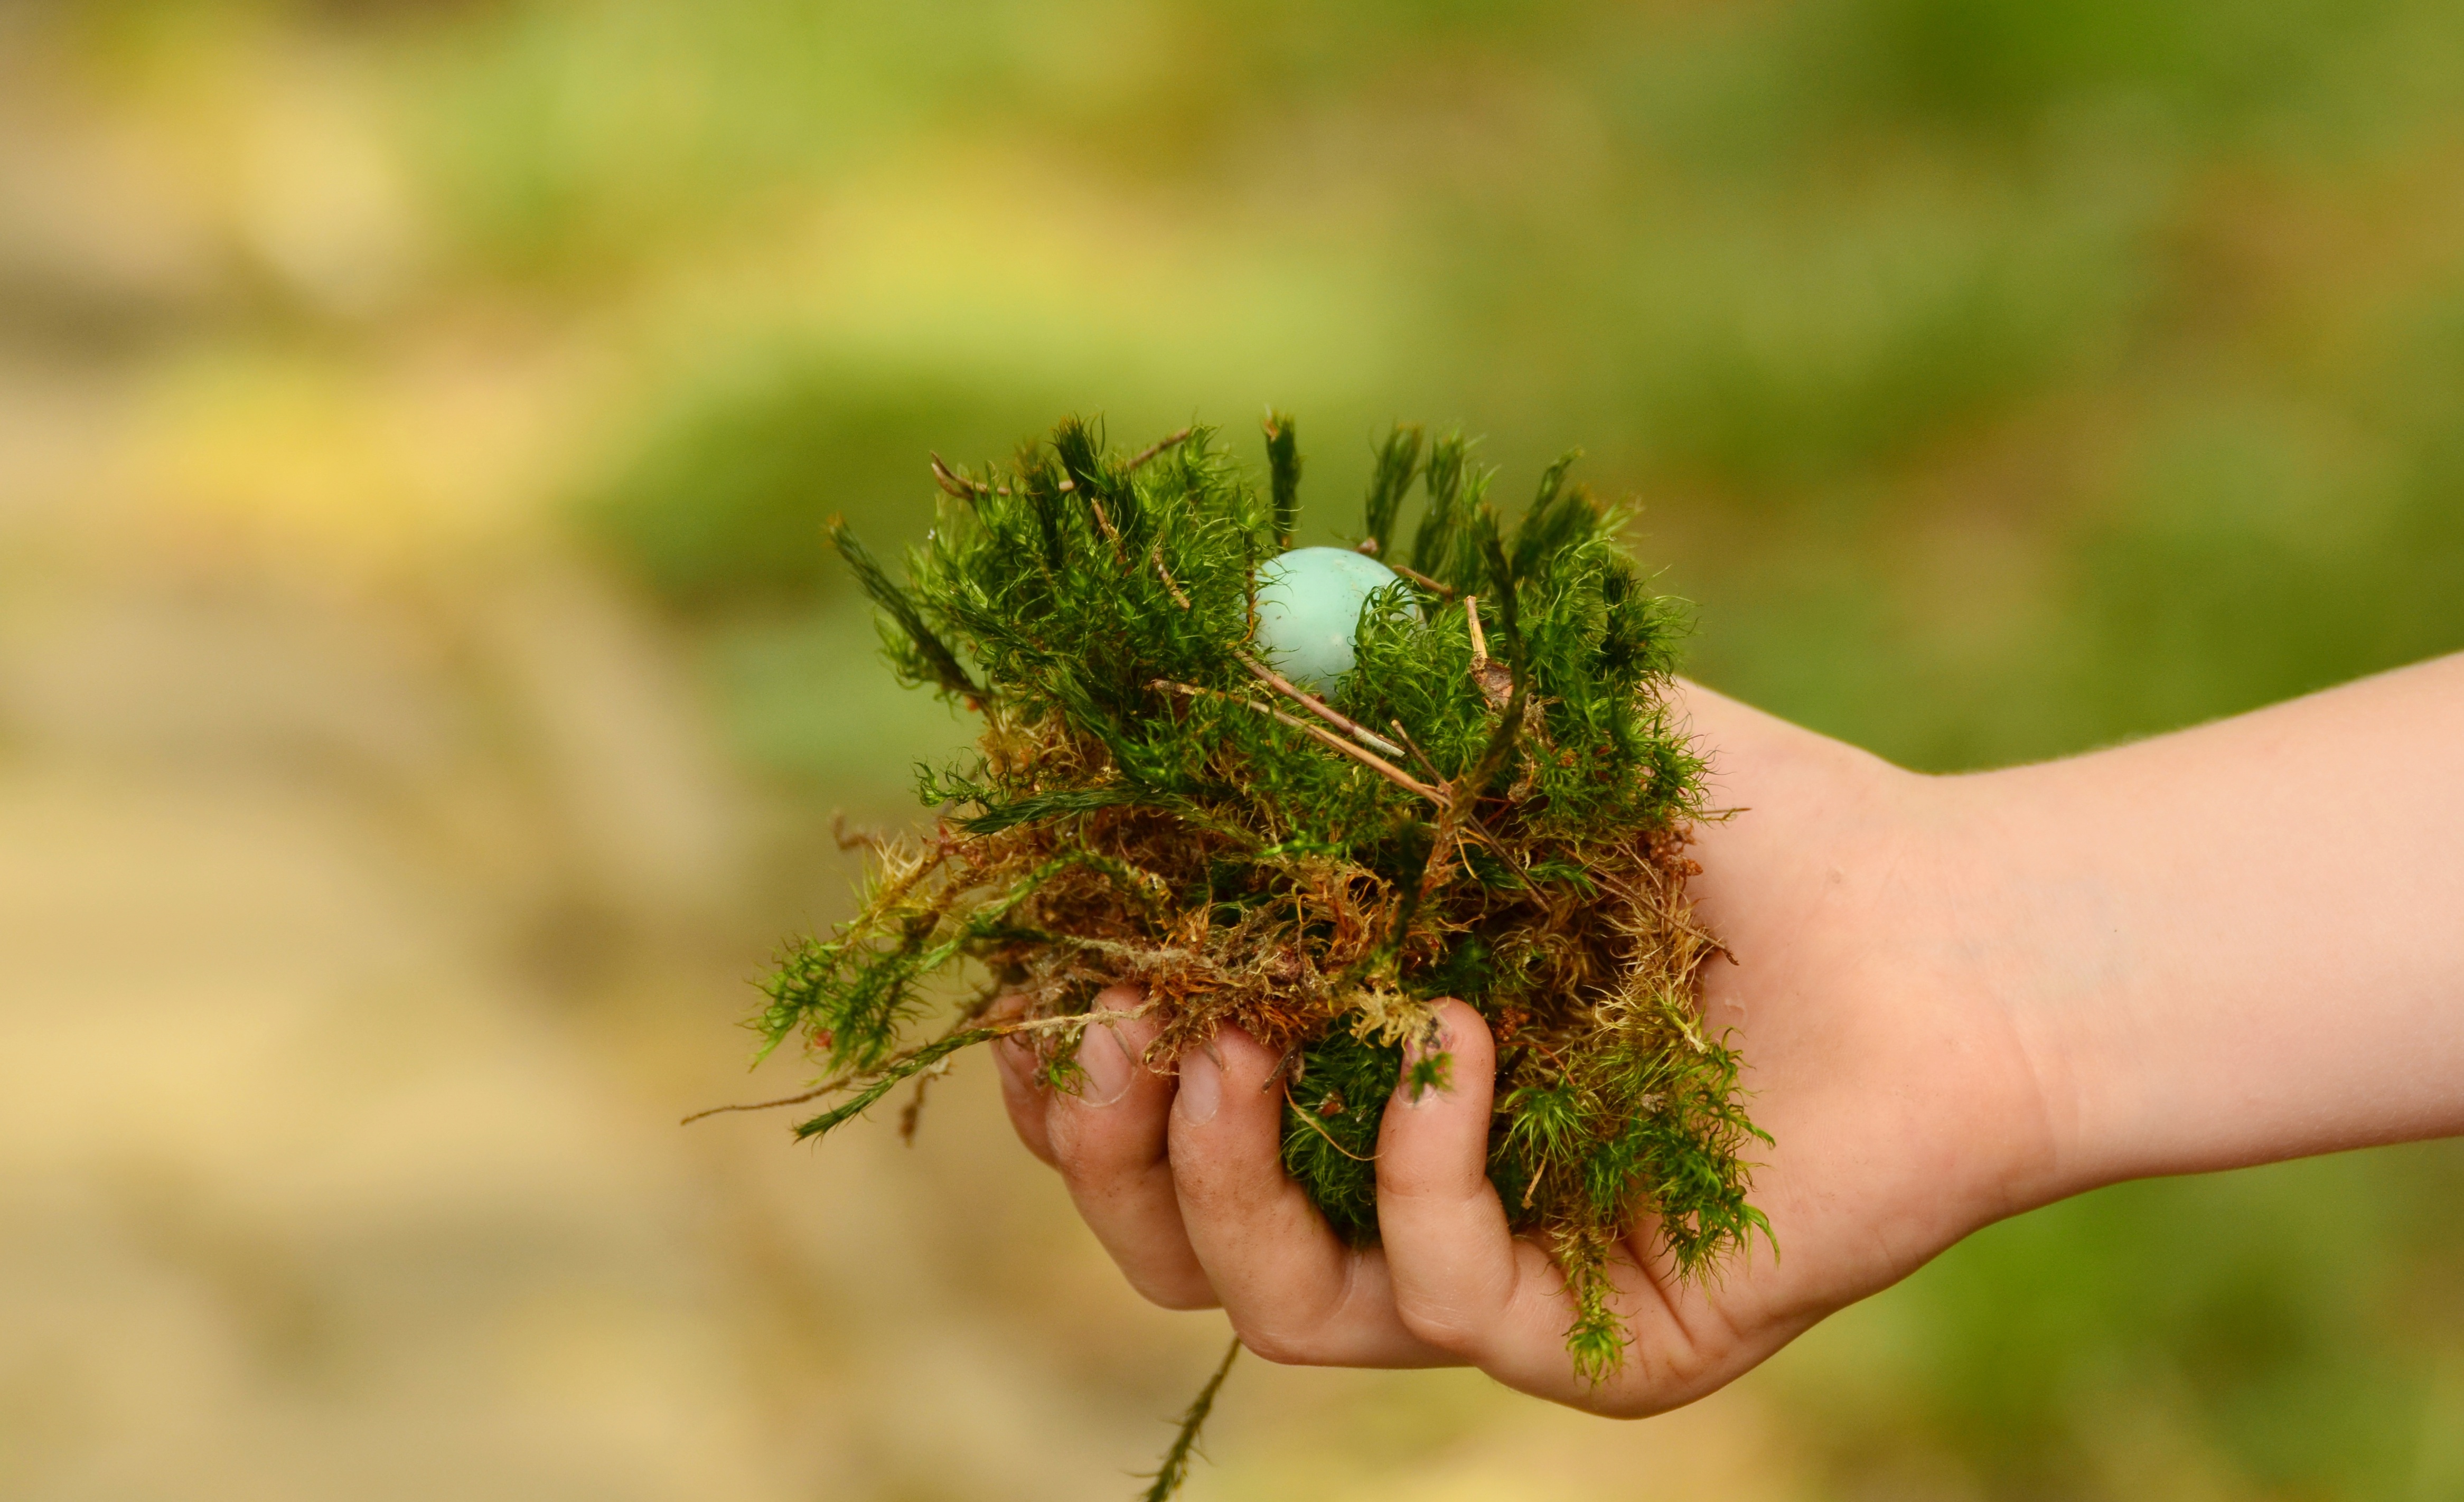
hand, tree, nature, grass, branch, plant, lawn, leaf, flower, green, herb, soil, botany, flora, security, egg, close up, shrub, nest, found, recovered, macro photography, detention, flowering plant, grass family, plant stem, woody plant, land plant